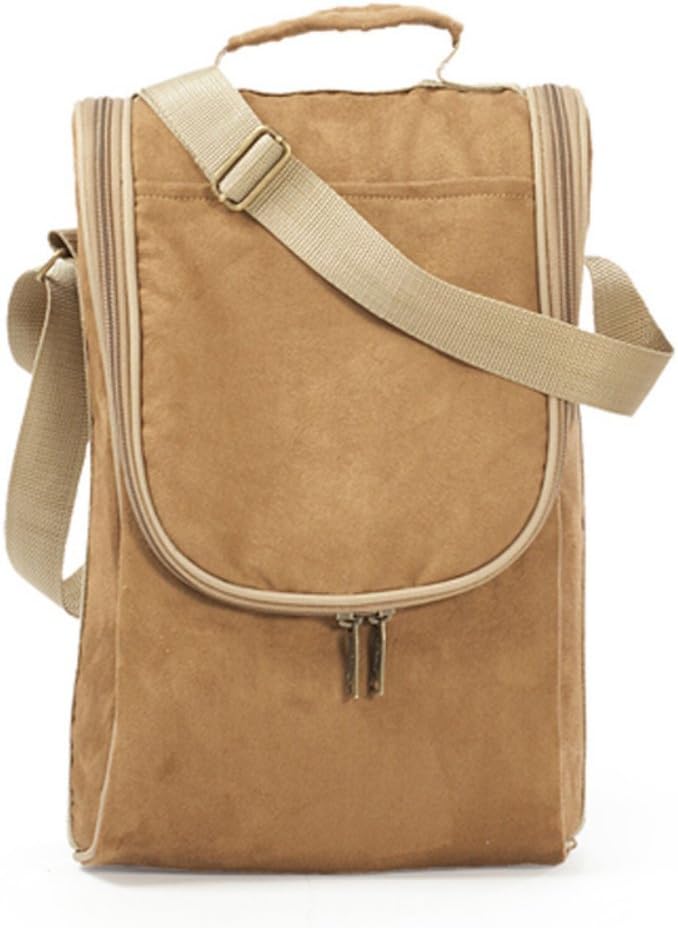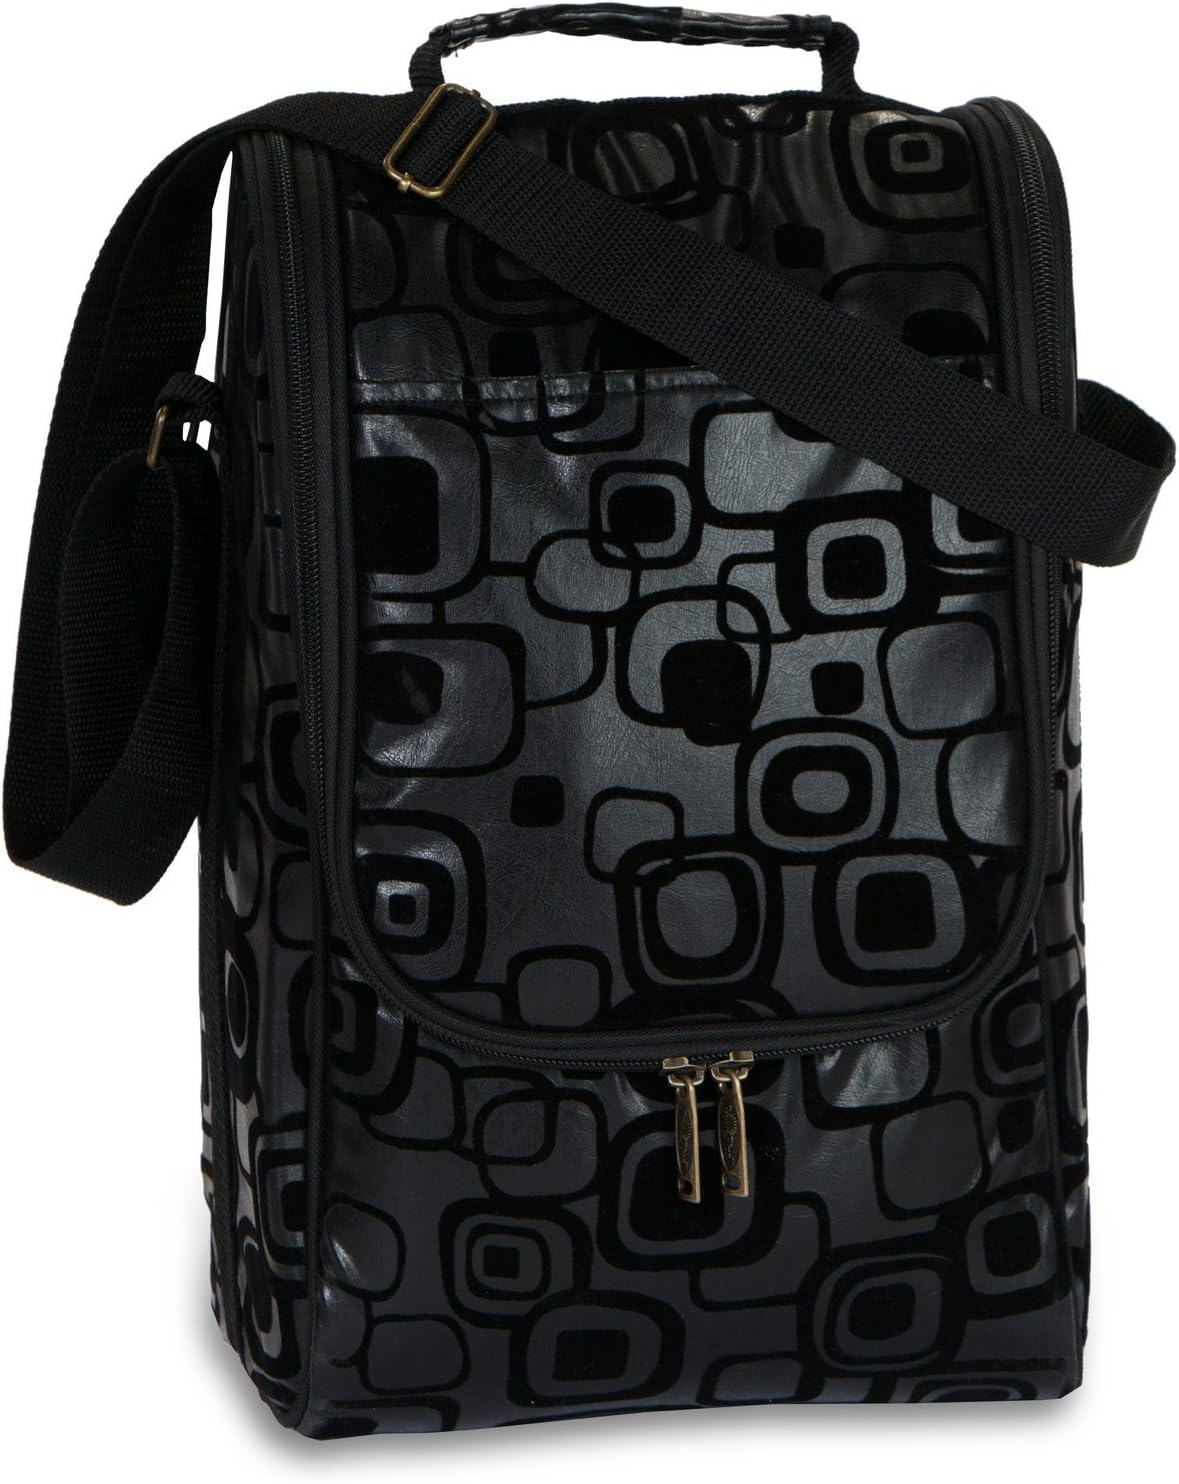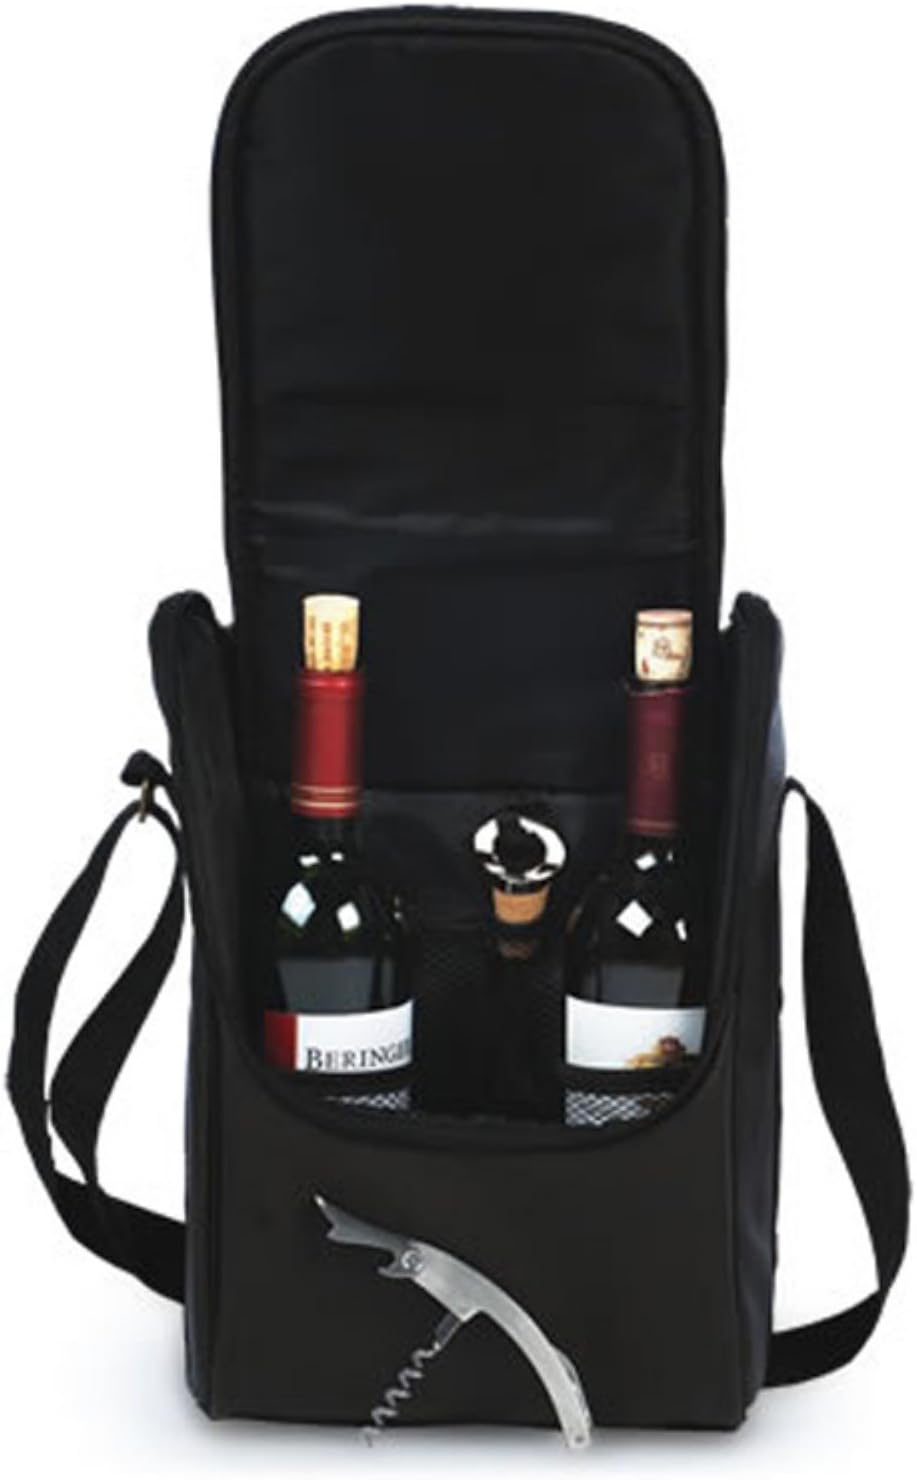
Picnic Plus Double Bottle Wine Tote
Category: Sports & Outdoors
The Picnic Plus Double Bottle Carrier is a soft, supple tote that holds 2 wine bottles. Its fully insulated construction maintains beverage temperature while traveling to restaurants, parties and outings. The mesh inner pockets securely hold 2 bottles in place and includes a wooden handle waiter's corkscrew and bottle stopper. The adjustable shoulder strap makes for easy transporting.
Features: The Picnic Plus Double Bottle Carrier is a soft, supple tote that holds 2 wine bottles. Its fully insulated construction maintains beverage temperature while traveling to restaurants, parties and outings. The mesh inner pockets securely hold 2 bottles in place and includes a wooden handle waiter's corkscrew and bottle stopper. The adjustable shoulder strap makes for easy transporting. | Dimensions: 9"w x 5"d x 14"h / 2 lb | Color: Camel Suede / Model: PSM-128CM | By Picnic Plus. Whether its Spring romance or a Summer beach and patio, Fall tailgating or Winter holiday entertaining and gifting, Picnic Plus by Spectrum products are in style, in season and in demand. In fact, each season we continue to develop and introduce new fashionable lunch bags, insulated food carriers, cheeseboards, wine totes, and products for every type of party imaginable. Check out all of our products by clicking on our brand located beneath the title of this page.